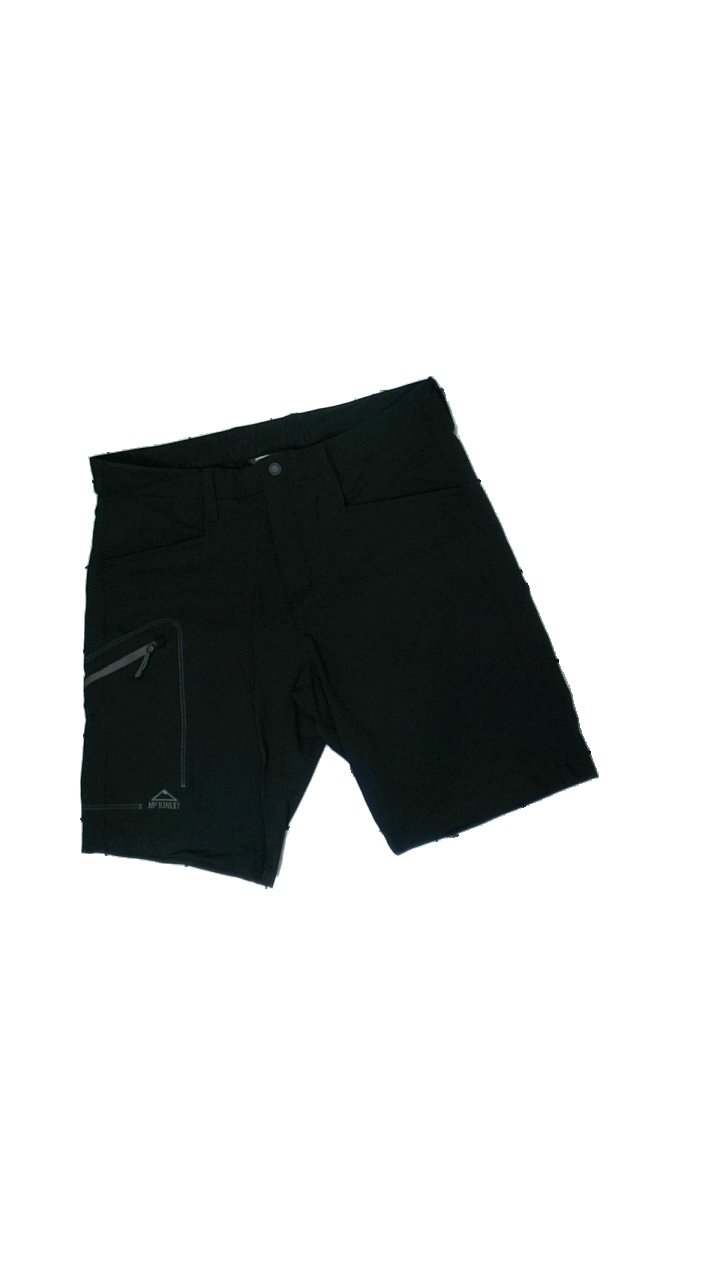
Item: Shorts (Men)
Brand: Mckinley (intersport)
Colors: Black
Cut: Regular
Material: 100% nylone
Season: Summer
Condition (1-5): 5
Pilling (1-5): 5
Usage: Reuse
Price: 50-100